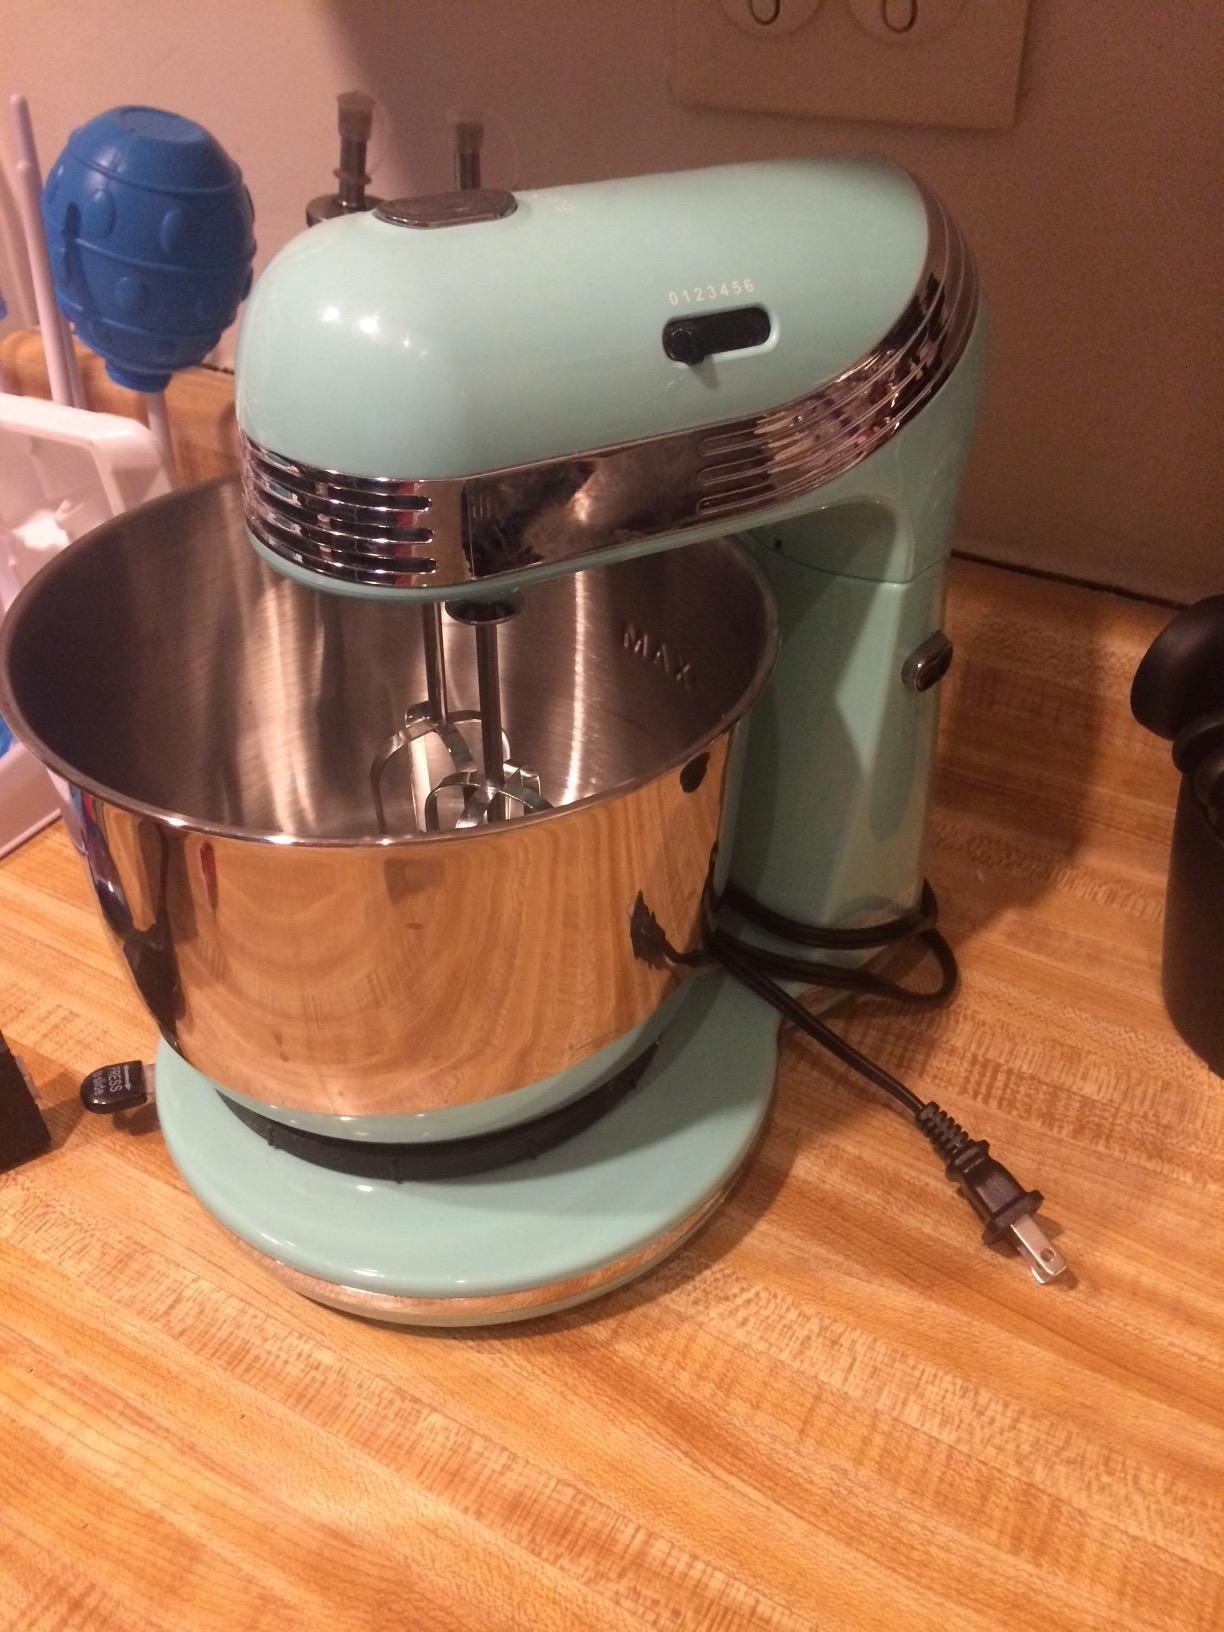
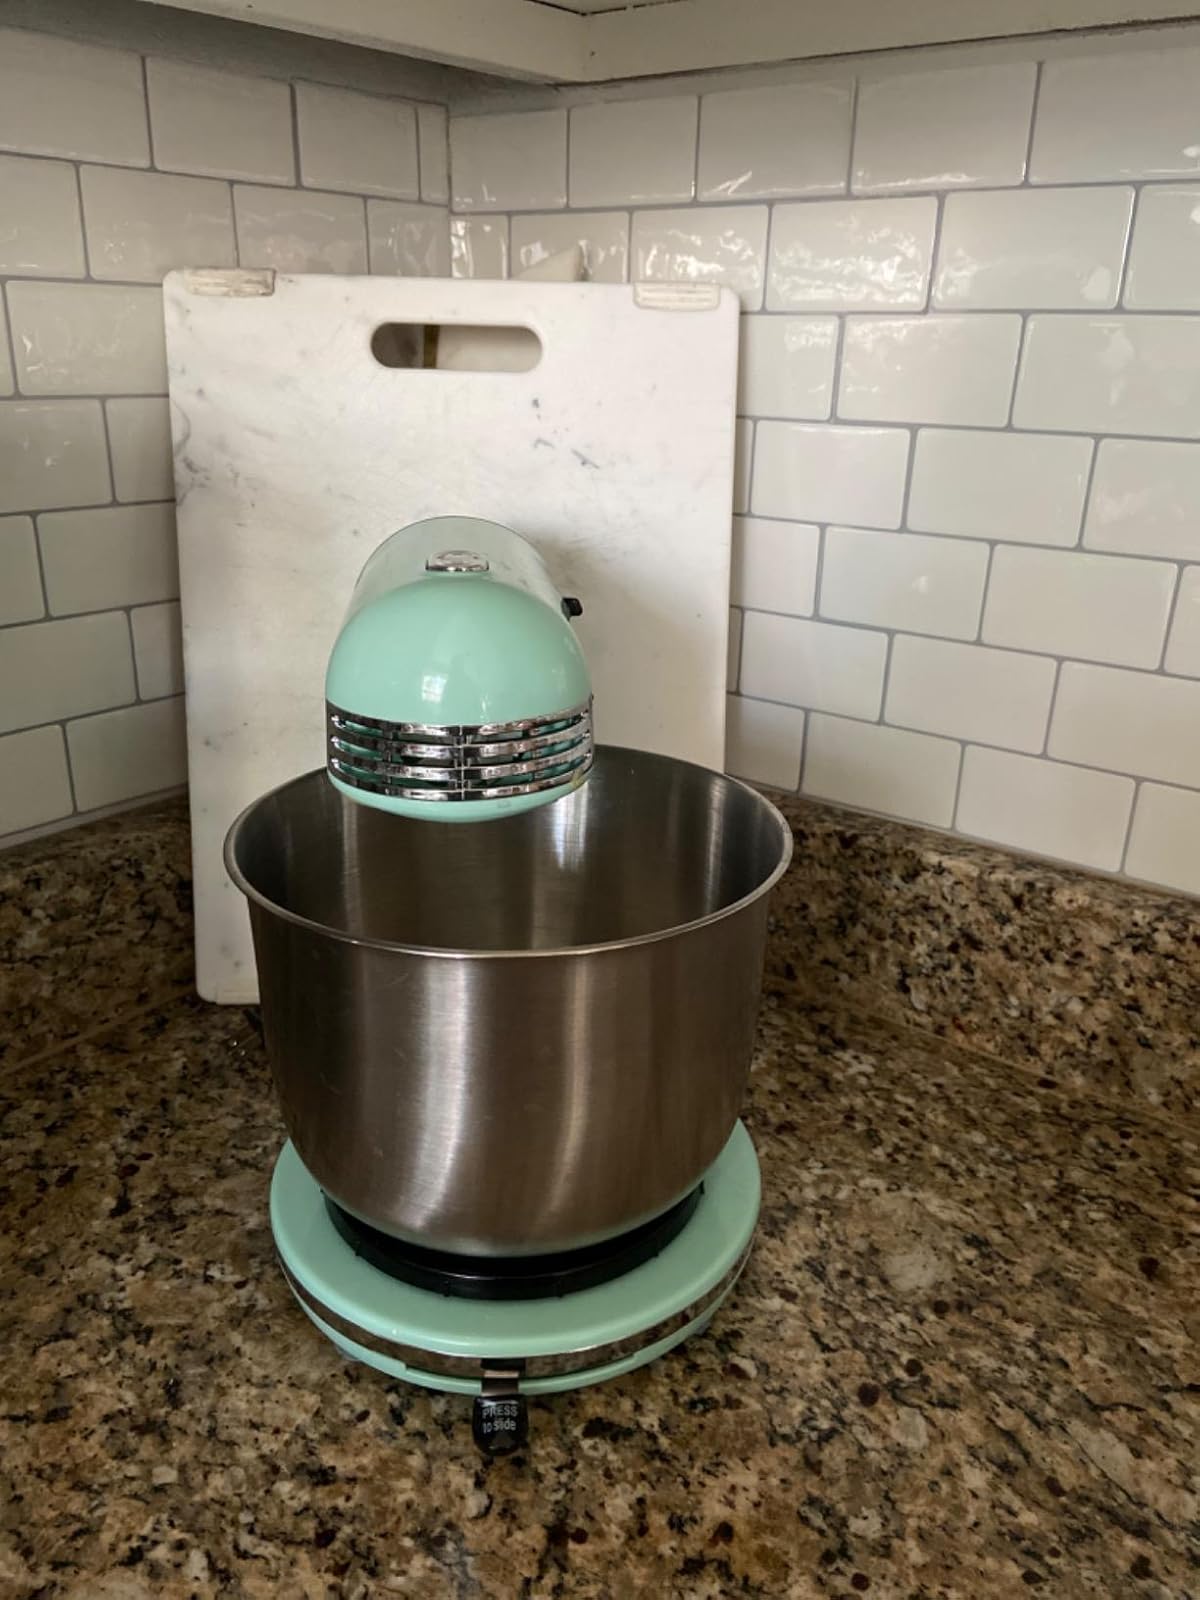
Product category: items_mixer
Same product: yes